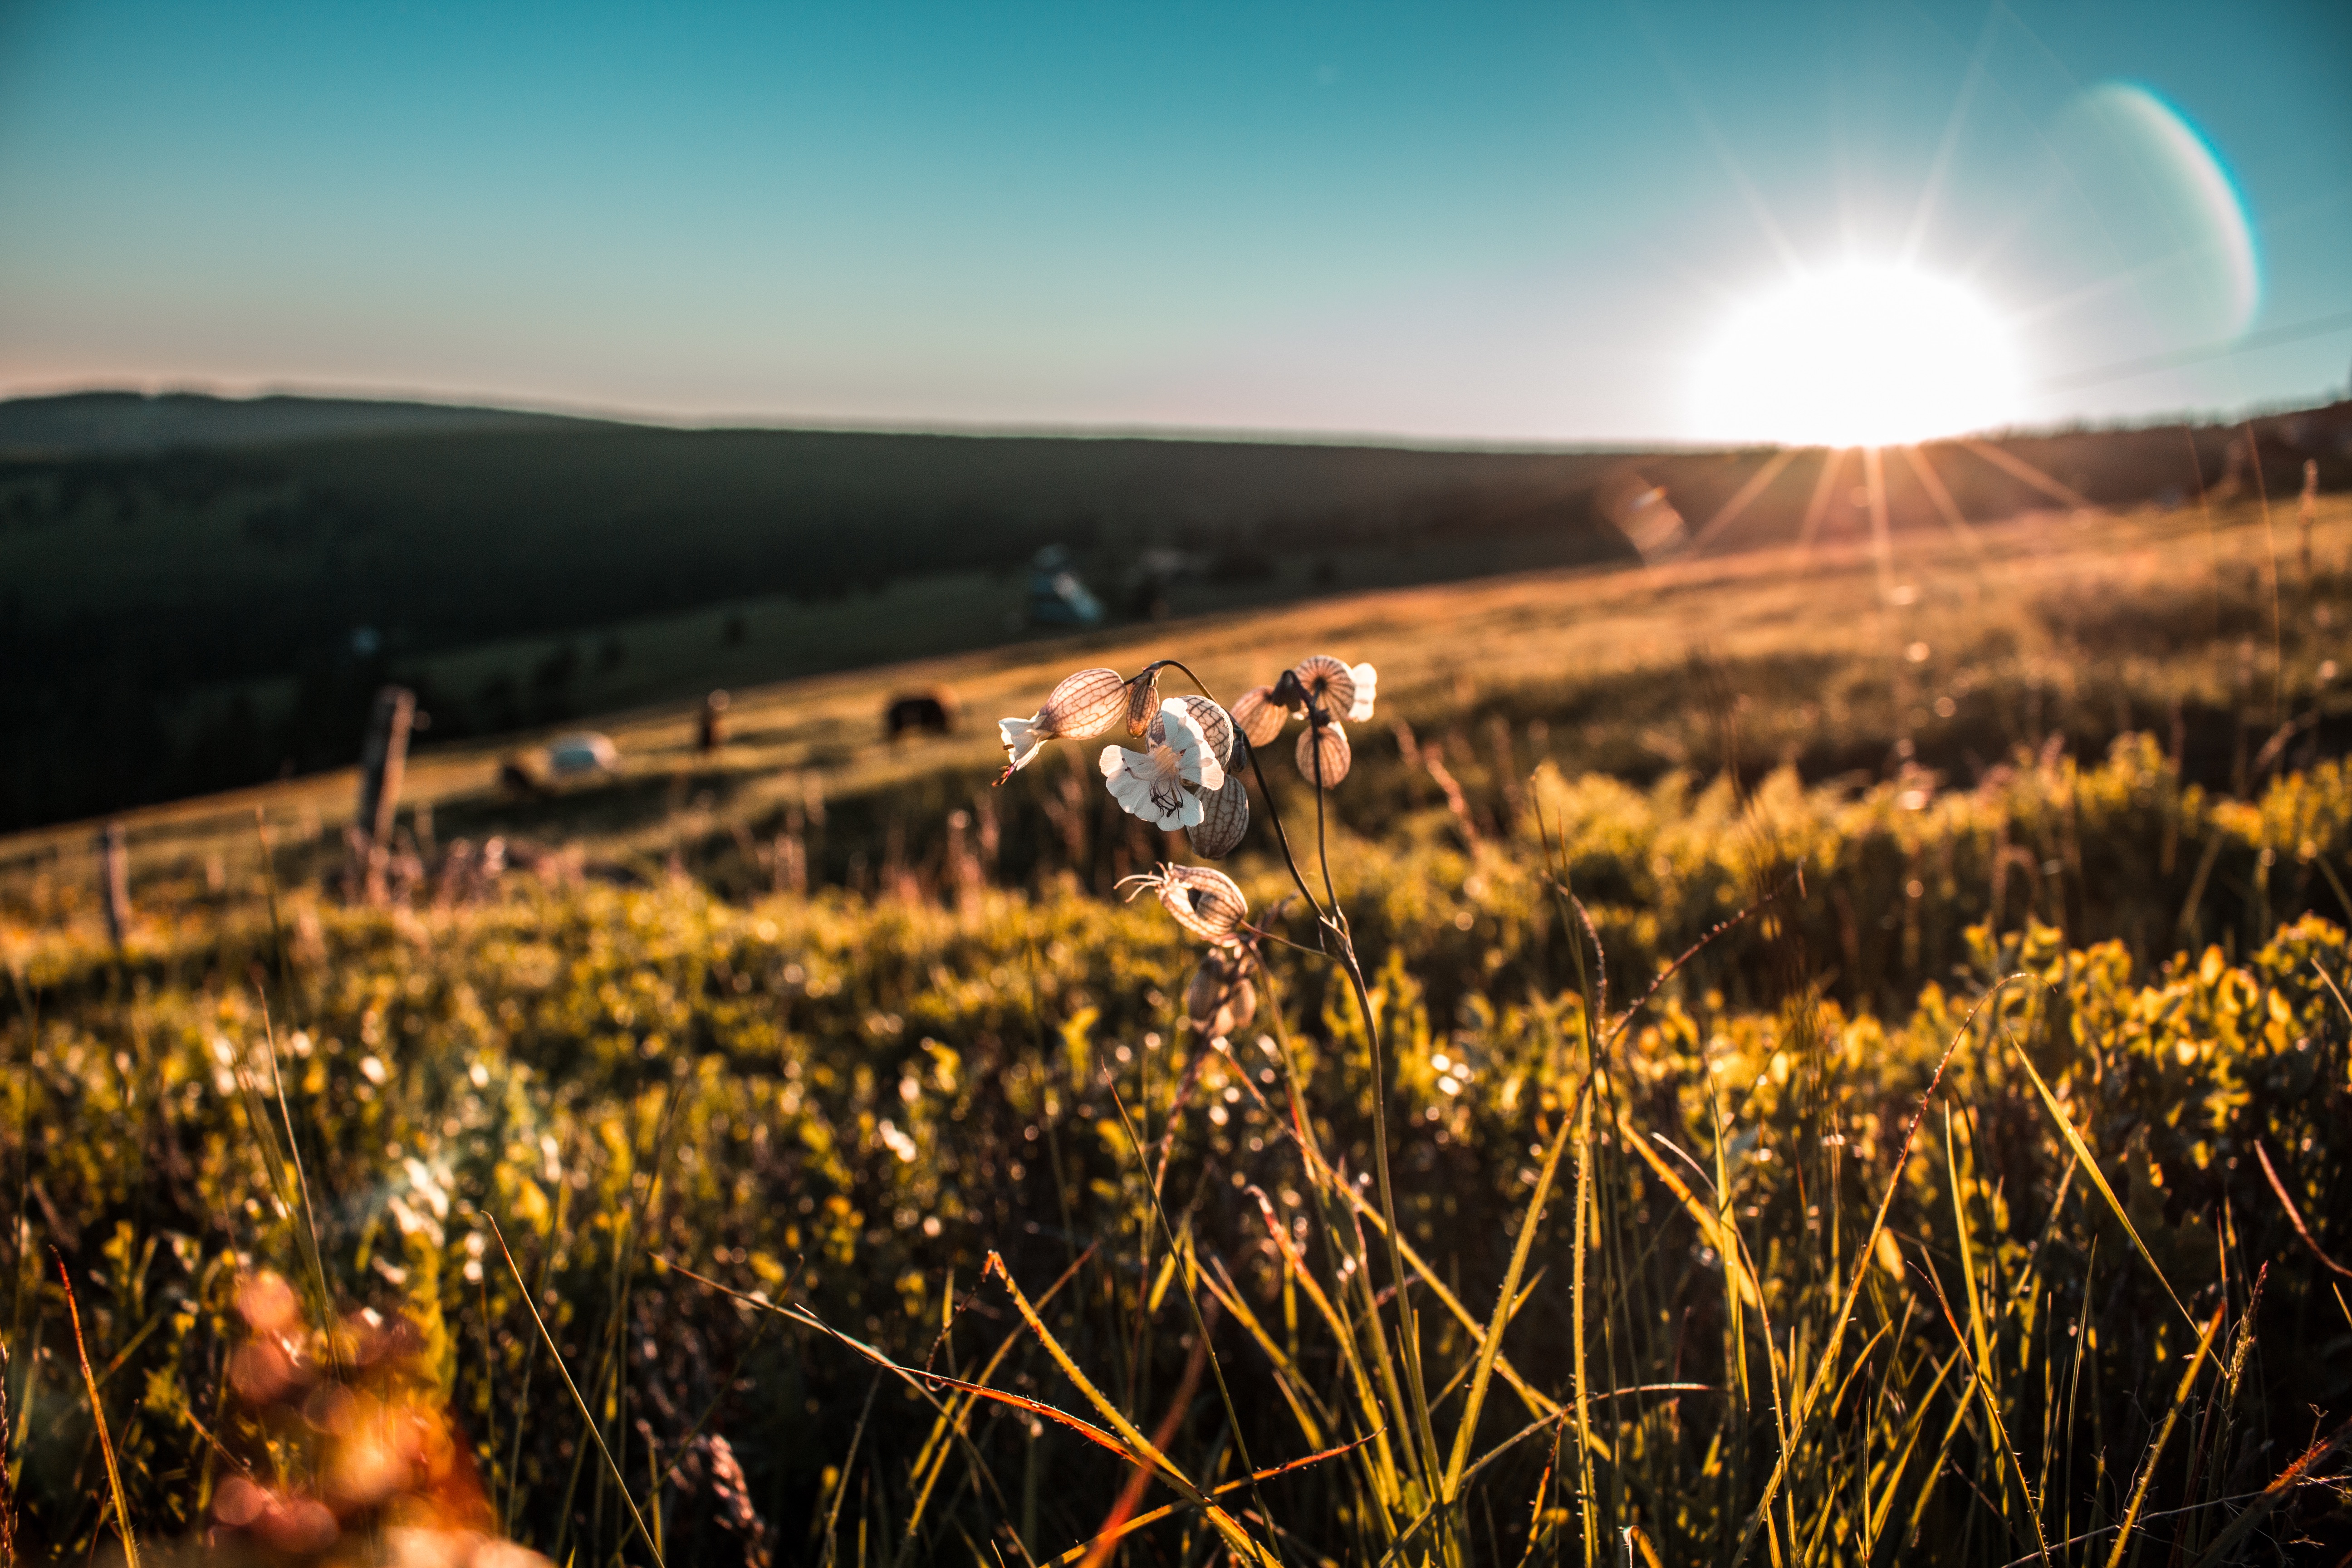
landscape, nature, grass, horizon, light, cloud, sun, sunrise, sunset, field, night, photography, meadow, sunlight, morning, flower, dawn, dusk, evening, reflection, autumn, agriculture, rural area, grass family